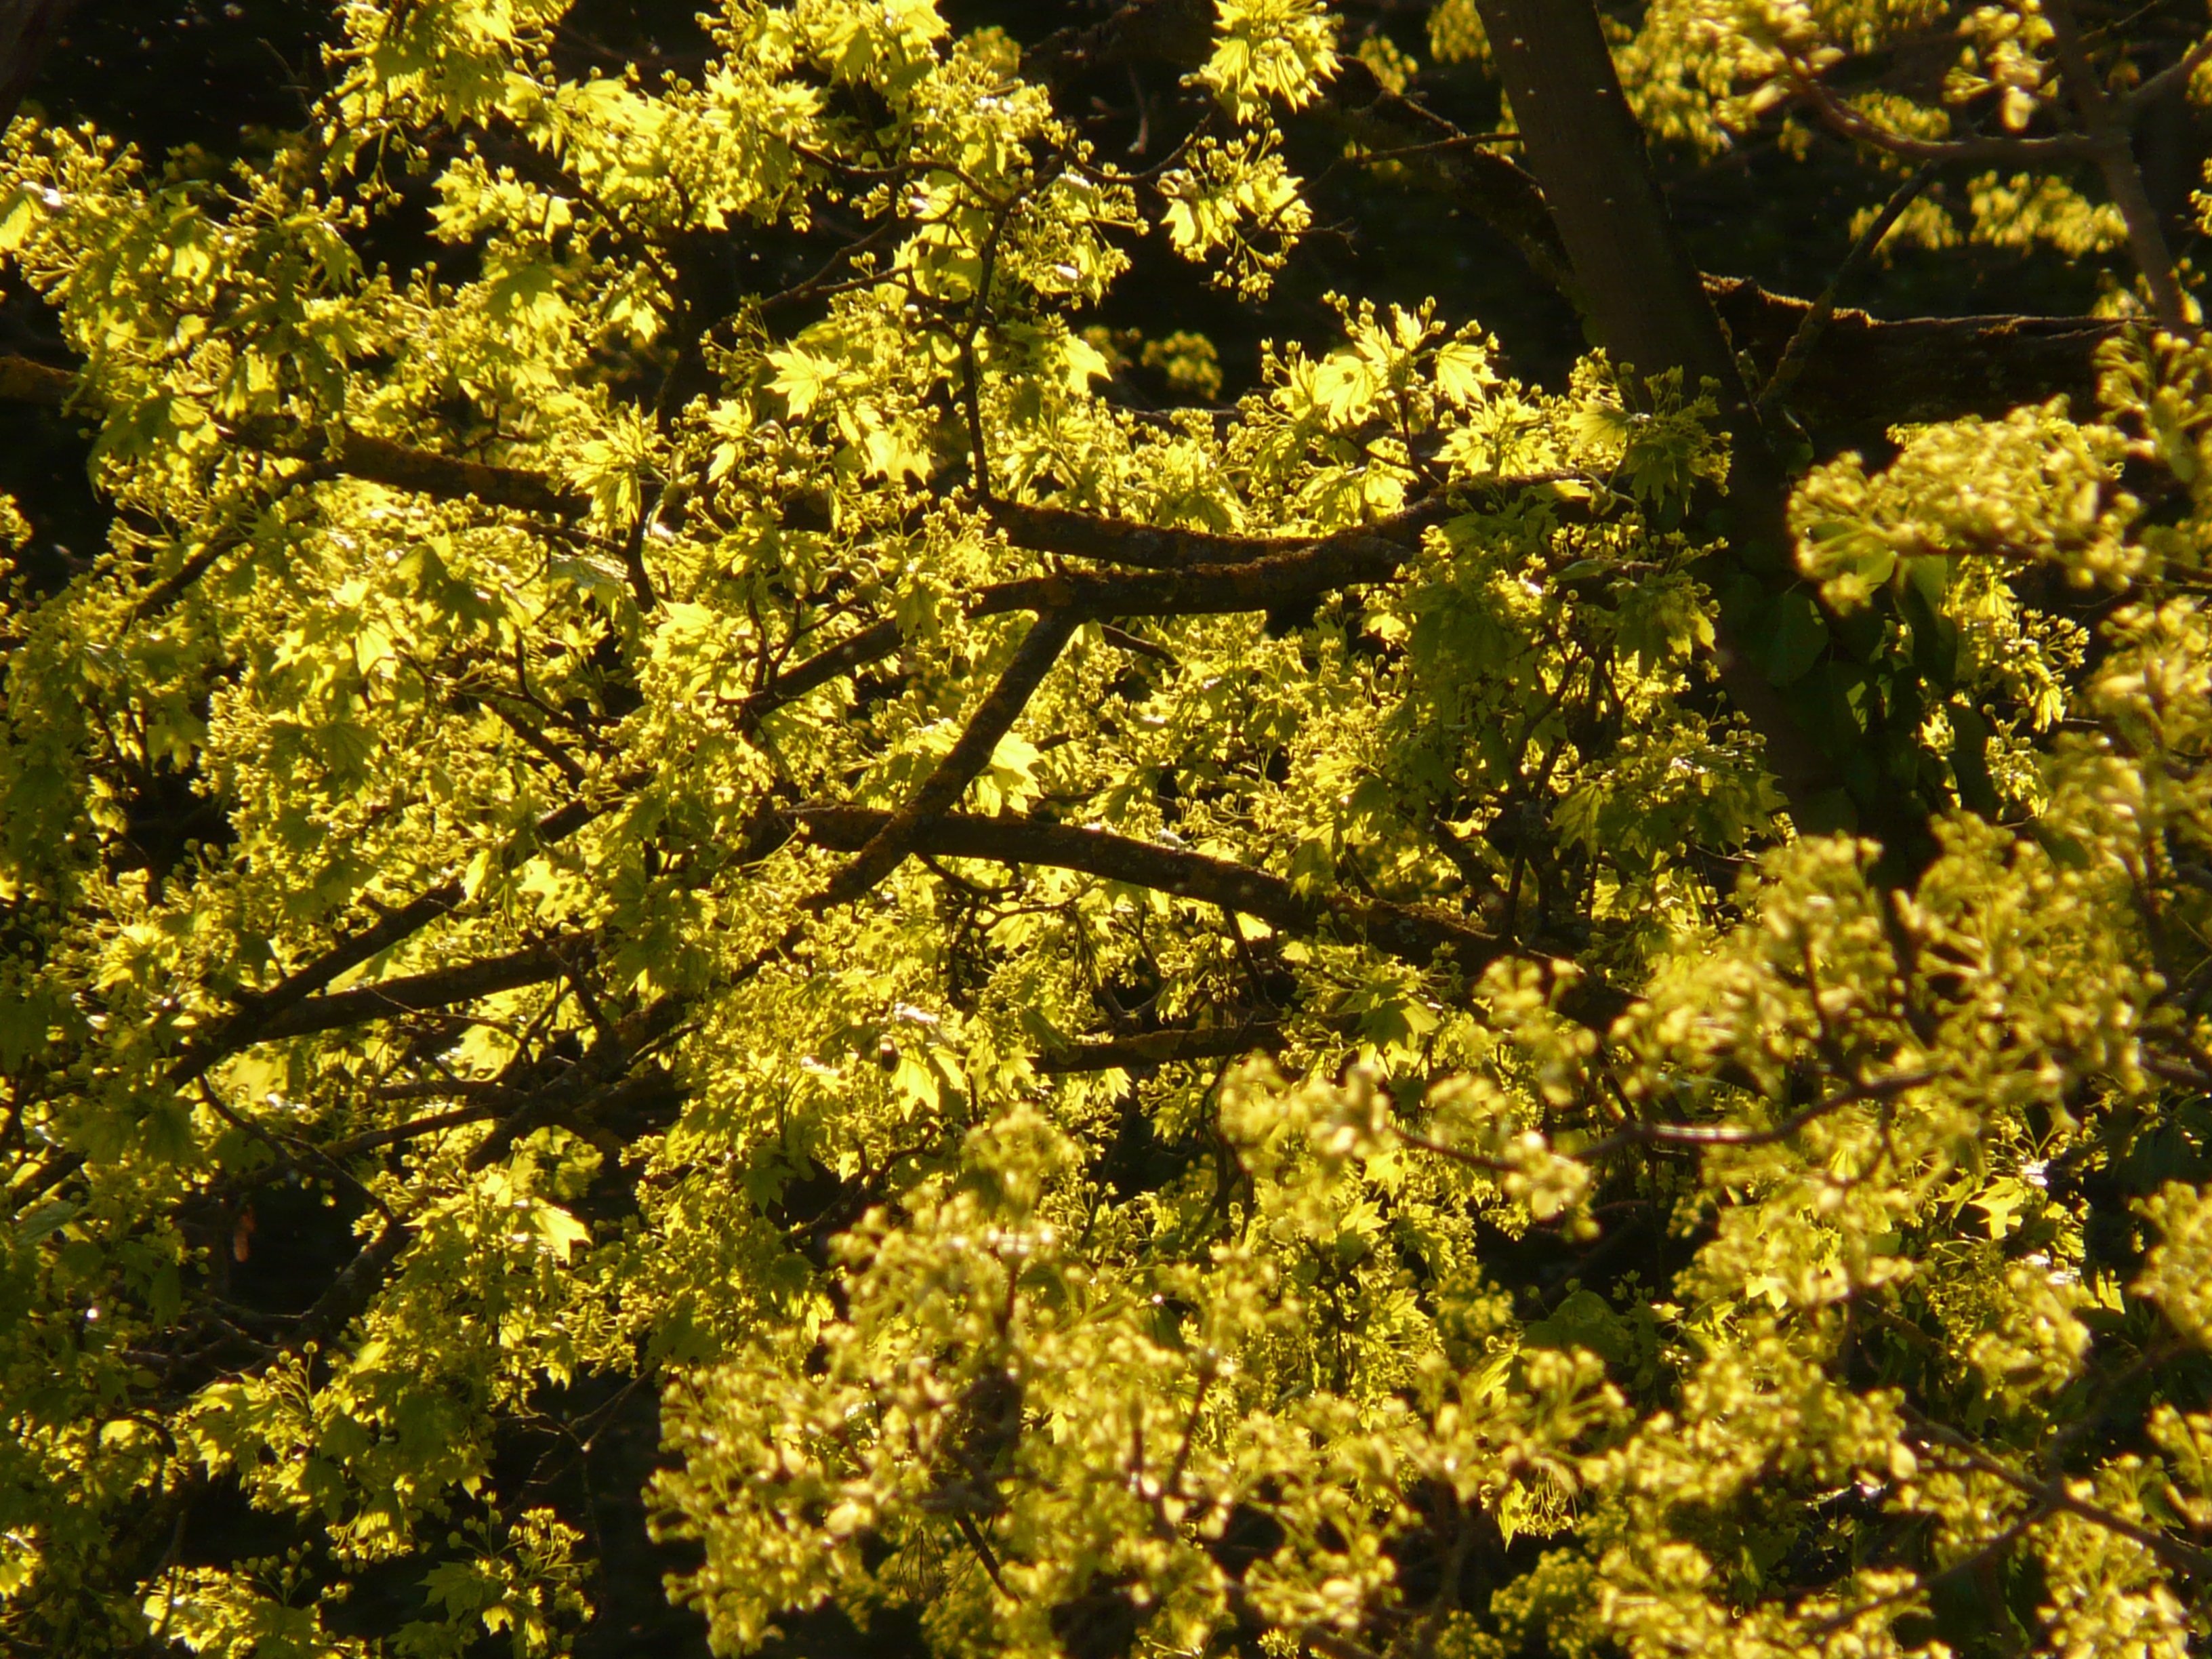
tree, branch, blossom, plant, sun, sunlight, leaf, flower, bloom, spring, produce, botany, yellow, flora, maple tree, leaves, shrub, deciduous, early bloomer, ecosystem, back light, flowering plant, maidenhair tree, yellow green, woody plant, land plant, maple blossom